Lancia Delta

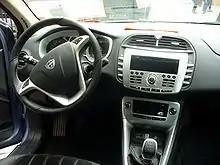
Interior styling

The new Delta offered a number of options and equipment including a Bose Hi-Fi radio incorporating a CD player and MP3 file reader with steering-wheel mounted controls, the Blue&Me system developed with Microsoft, and a new satellite navigation system developed with Magneti Marelli.